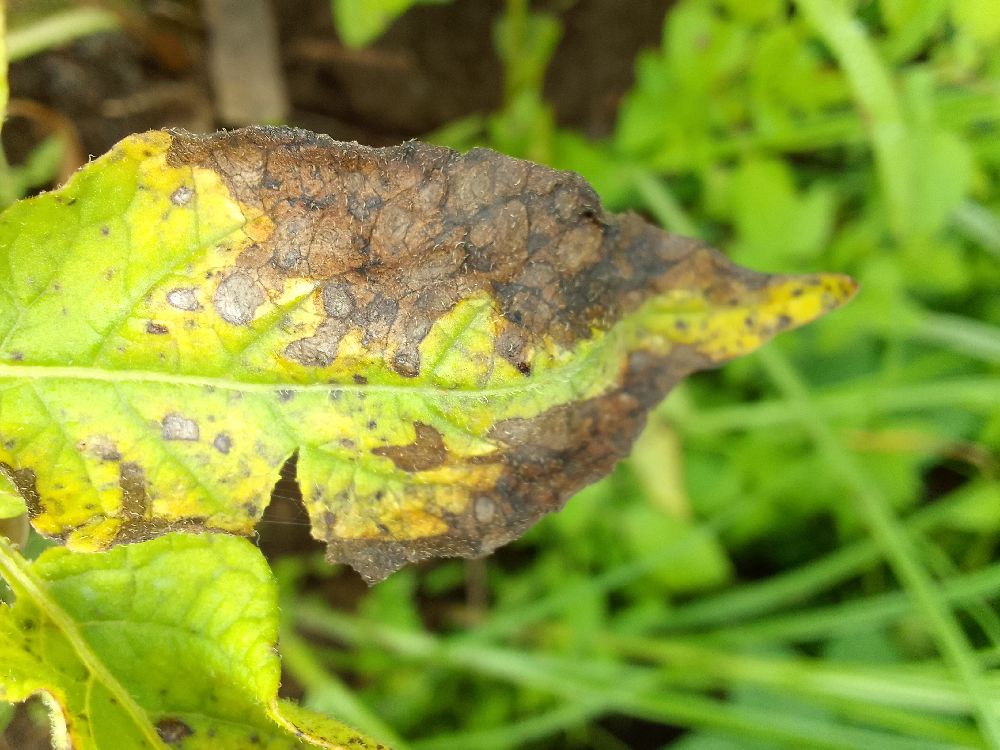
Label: Early blight